Candlemas

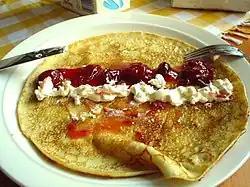
Crêpes are a traditional food on "La Chandeleur".

Catholic churches in France, Belgium, and Swiss Romandy celebrate Candlemas on 2 February. Tradition says that manger scenes should not be put away until Candlemas, which is the last feast of the Christmas cycle.